Gendered associations of pink and blue

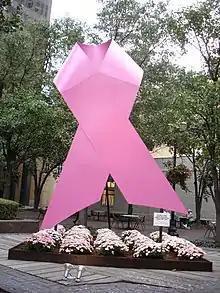
Breast Cancer Awareness, Louisville, Kentucky

A pink awareness ribbon is used as a symbol for breast cancer awareness, and are commonly seen in October during Breast Cancer Awareness Month. The color pink was chosen for the ribbon in 1992, as a symbol of breast cancer awareness.